Adrián Villar Rojas

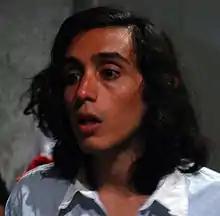
Adrián Villar Rojas

Adrián Villar Rojas (born 1980 in Rosario, Argentina) is an Argentinian sculptor known for his elaborate fantastical works which explore notions of the Anthropocene and the end of the world. In his dream like installations he uses aspects of drawing, sculpture, video and music to create immersive situations in which the spectator is confronted with ideas and images of their imminent extinction.